Phthisiology

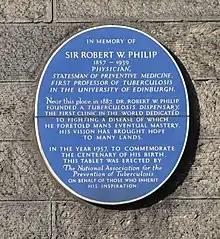
Plaque honouring Robert W. Philip, phthisiologist in Edinburgh

Phthisiology is the care, treatment, and study of tuberculosis of the lung. It is therefore considered a specialisation within the area of pulmonology.